IMM (Singapore)

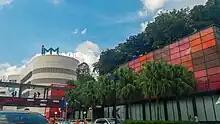
IMM Building after the 2012 renovation project.

The International Merchandising Mart Mall (usually referred to as IMM Mall) is an outlet mall owned by CapitaLand Mall Trust, located in Jurong East, Singapore. It is Singapore’s largest outlet mall with more than 100 outlet stores, offering up to 80% discount all year round. Opened in 1991, it is a five-storey mall with of retail space. Besides retail stores, it also houses offices and warehouses for storage, which is advantageous in terms of cost efficiency to some retailers. The mall has capacity for 235 retail outlets and 430 non-retail outlets. Anchor tenants of the mall include Giant Hypermarket, Daiso department store and Best Denki.